National Association of Rocketry

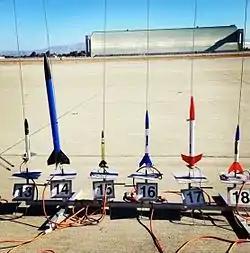
A rack of low-power model rockets ready for flight at a club launch

The NAR is governed by a board of trustees consisting of nine senior members (age 21 and over) of the NAR, elected by vote of members age 16 and older. Trustees serve for terms of three years, with three of the nine positions coming up for election each year. The president, vice president, secretary, and treasurer of the NAR are elected by the board from within these nine. The president serves as the chief operating officer on a day-to-day basis and is authorized to transact the NAR's business as directed by the board of trustees and in accordance with the NAR's by-laws.